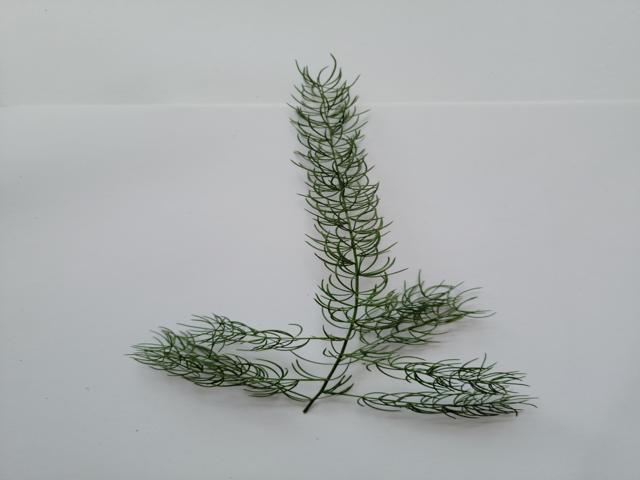
Plant: shotomuli